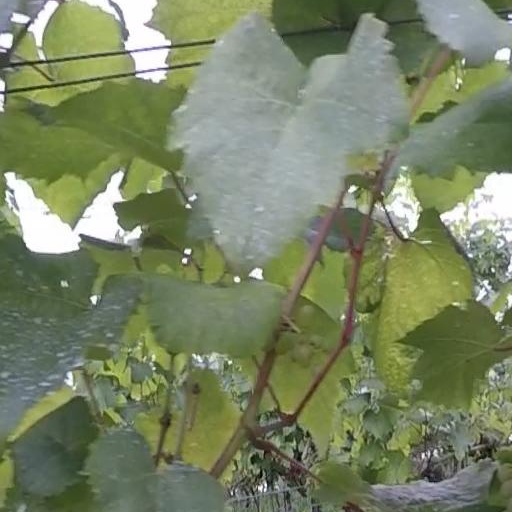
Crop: grape